Scream queen

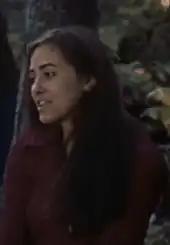
Sandra Peabody, shown as Mari Collingwood in "The Last House on the Left" (1972), would become primarily known for her horror film roles.

Sandra Peabody, who portrayed Mari Collingwood in "The Last House on the Left" (1972) then went to appear in "Voices of Desire" (1972) and "Legacy of Satan" (1974). Marilyn Burns, who portrayed Sally Hardesty in "The Texas Chain Saw Massacre" (1974) would go onto appearing in "Helter Skelter" (1976) and "Eaten Alive" (1977). Olivia Hussey, who portrayed Jess Bradford in "Black Christmas" (1974) then "It" (1990), and Jamie Lee Curtis, daughter of "Psycho" actress Janet Leigh, portrayed Laurie Strode in "Halloween" (1978). Curtis has been called the "ultimate 'scream queen'".